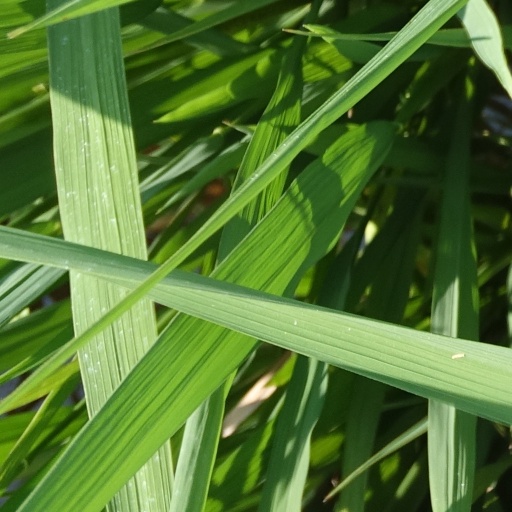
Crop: rice